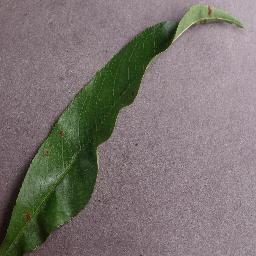
Label: Peach___Bacterial_spot